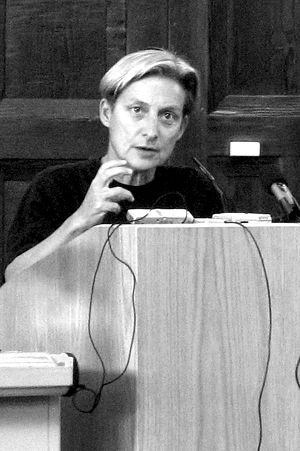
Judith Butler
Judith Butler er en amerikansk post-strukturalistisk filosof, sociolog og queer-teoretiker. Hun er er ansat ved instituttet for Retorik og Komparativ litteratur på University of California, Berkeley.